Bruce K. Holloway

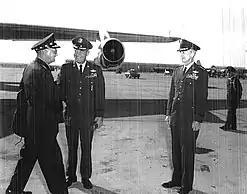

As commander of the Army Air Forces' first jet-equipped fighter group in 1946, Holloway pioneered in this new field of tactical jet air operations.